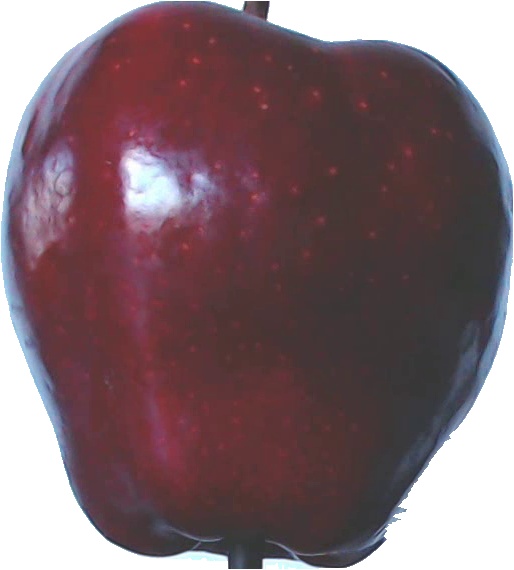
Label: apple_red_delicios_1